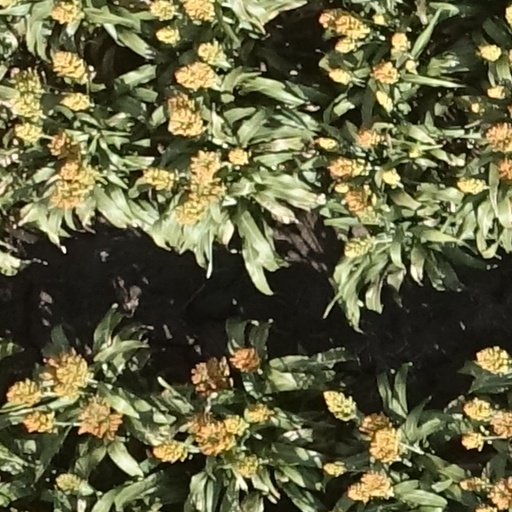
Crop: sorghum